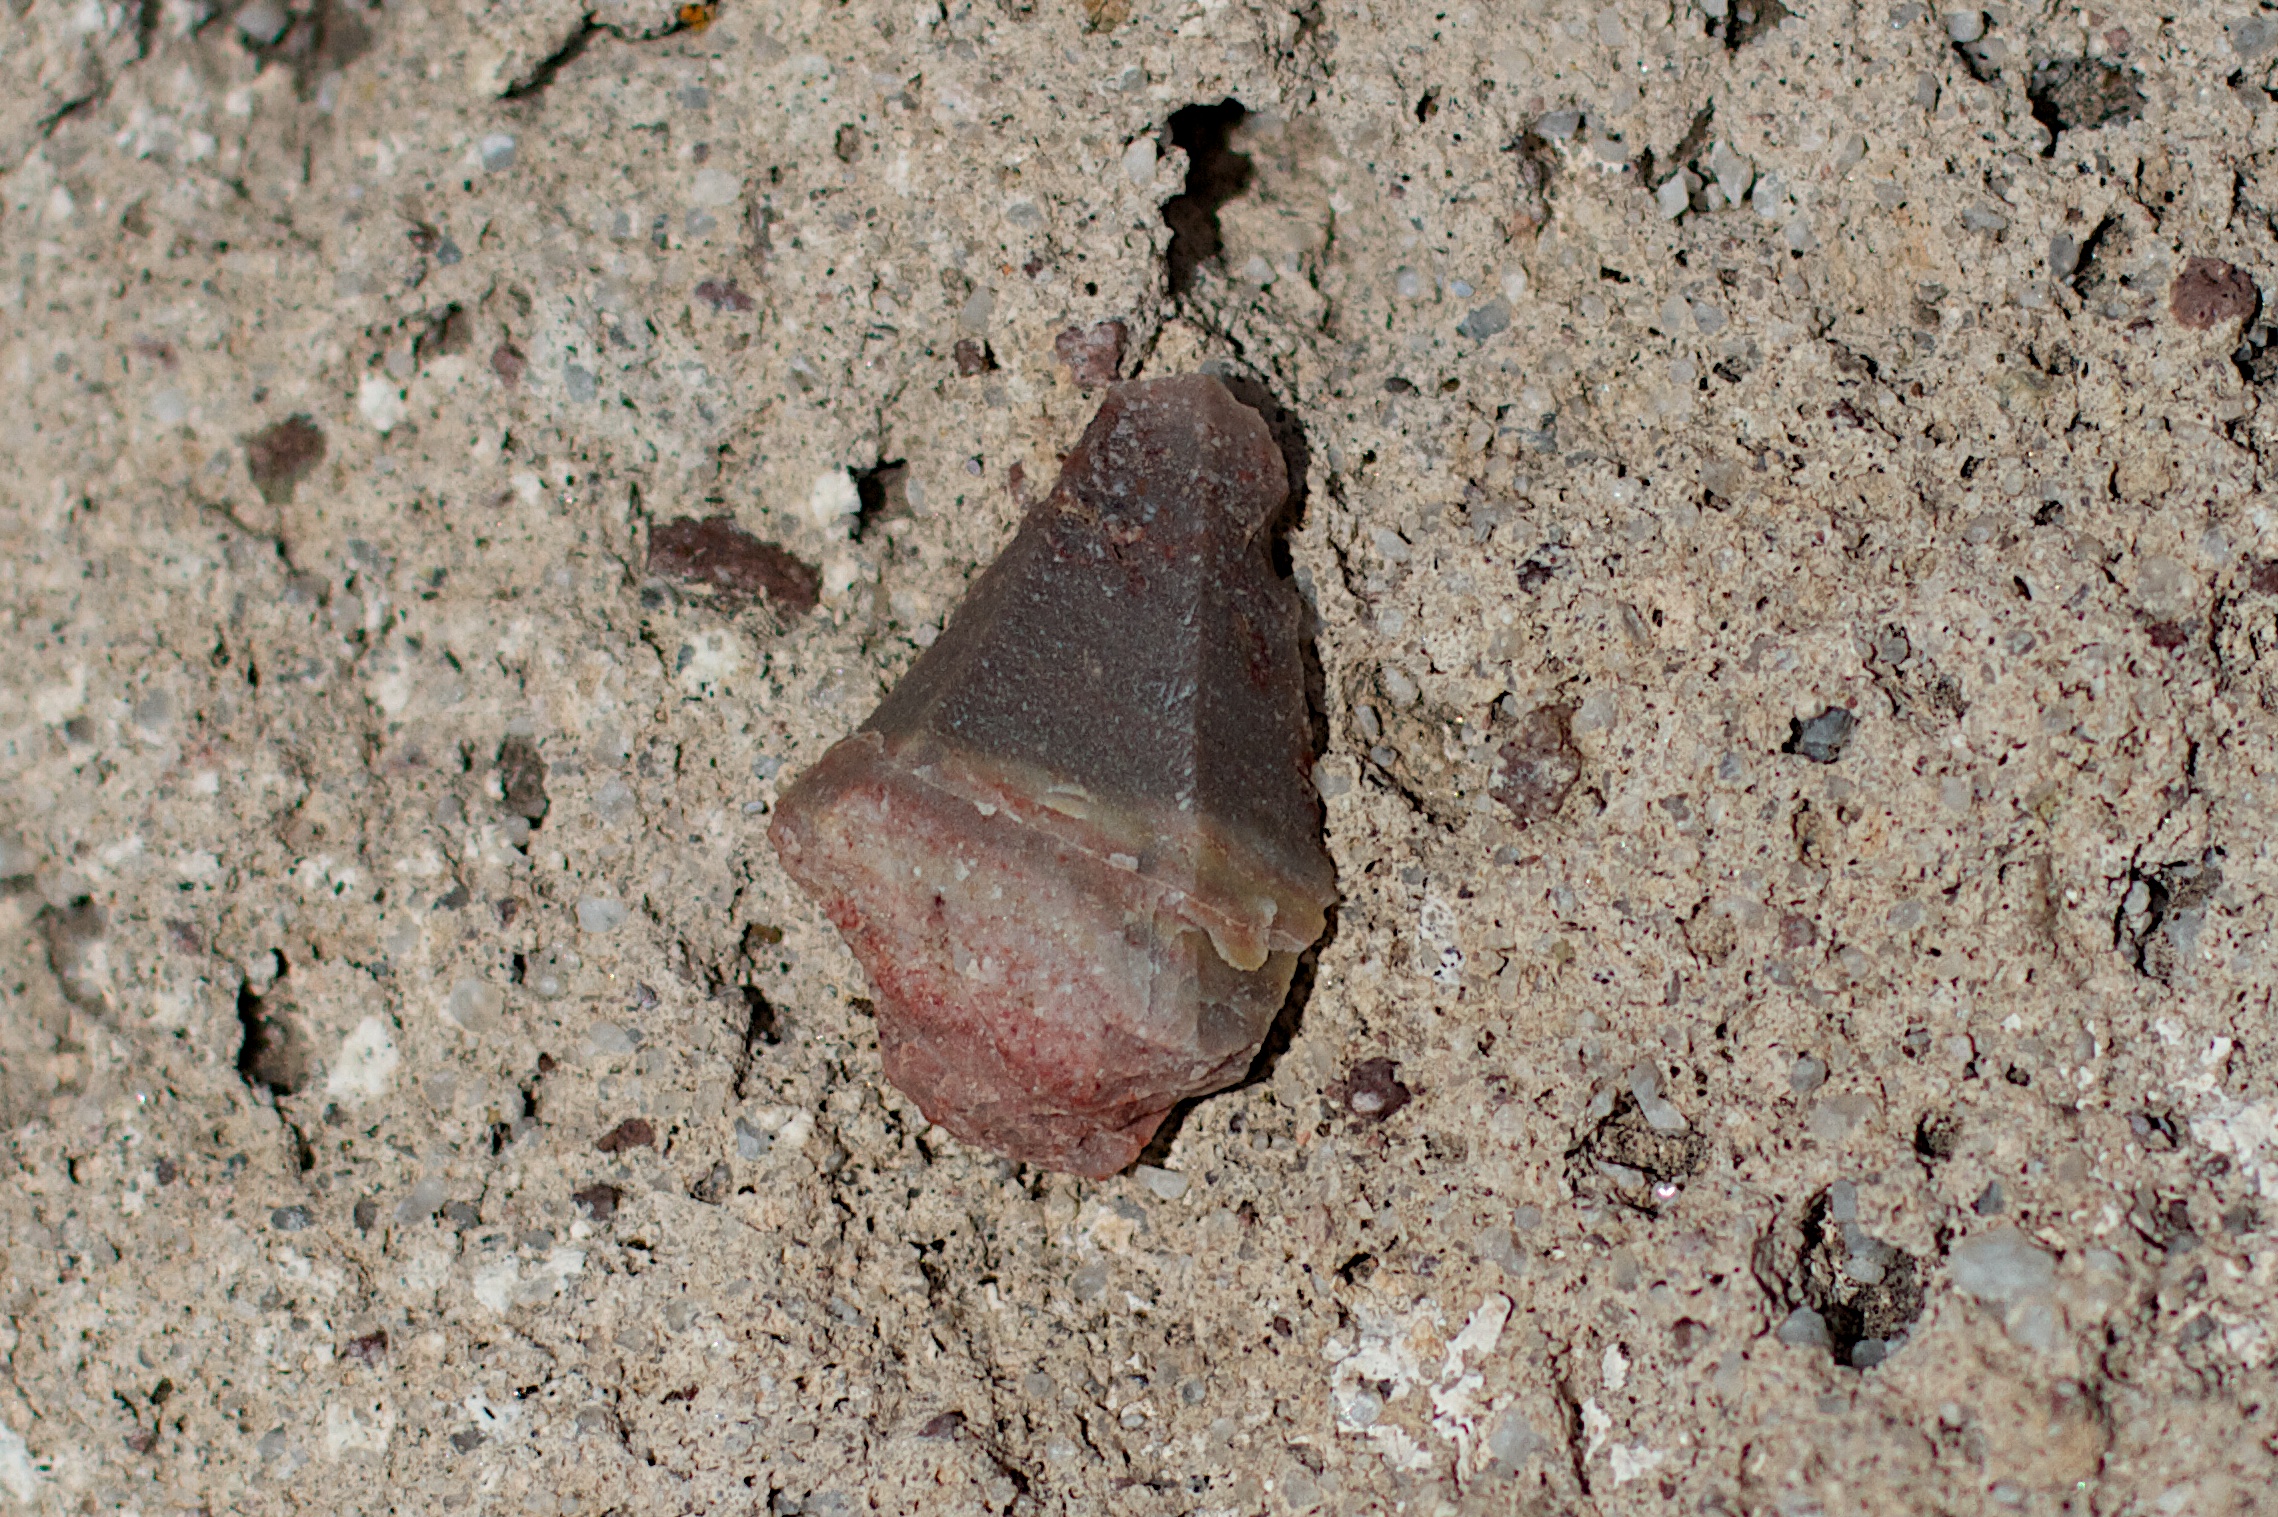
rock, wildlife, insect, soil, moth, fauna, invertebrate, macro photography, moths and butterflies